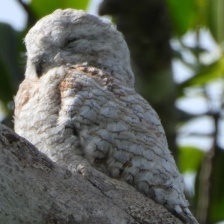
Species: GREAT POTOO
Scientific name: NYCTIBIUS GRANDIS